The Indigo Spell

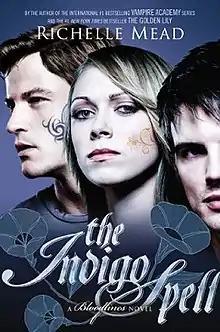
First edition (publ. Razorbill) Cover artist:Michael Frost

The Indigo Spell is a 2013 fantasy novel written by the American author Richelle Mead. Released in February 2013, it is the third novel in Mead's book series "Bloodlines". "The Indigo Spell" has 401 pages, making up the 25 chapters in the book. This book is preceded by "The Golden Lily" and is followed by "The Fiery Heart".